Monte Águila

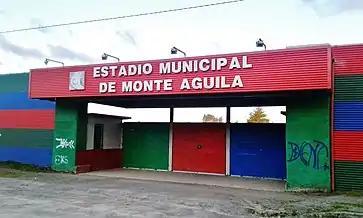
Monte Águila football stadium.

In Monte Águila the most popular sport is football, which is mainly reflected in the existence of two clubs in the city “Ferroviarios de Chile” and “El Águila”, rival teams that play in the local football association to which they belong , which is the Bio-Bio Association (Yumbel) within the Asociación Nacional de Fútbol Amateur ANFA. Both teams exercise locality in the Municipal Stadium of Monte Águila. These football clubs are characterized by being social venues recognized for their work in the city, being an important part in their development, both social and sports.